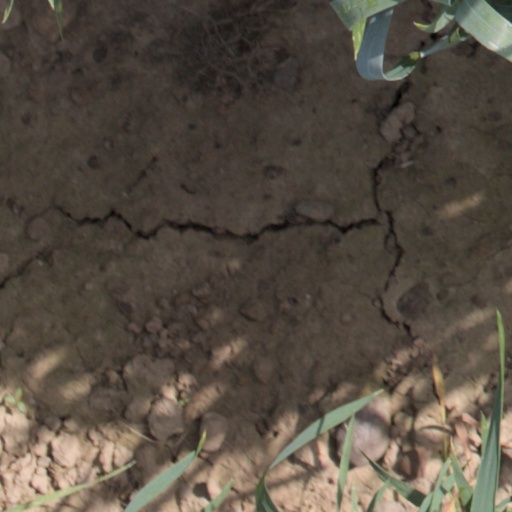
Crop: wheat